Caroline van der Plas

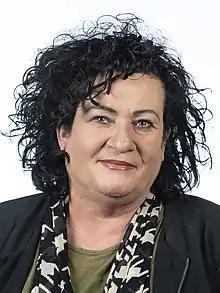
Official portrait, 2021

Caroline Ann Maria van der Plas (born 6 June 1967) is a Dutch journalist and politician who has served as a member of the House of Representatives since 2021. A former member of the Christian Democratic Appeal (CDA), which she left in 2019, she is the founder and current party leader of the Farmer–Citizen Movement (BBB).